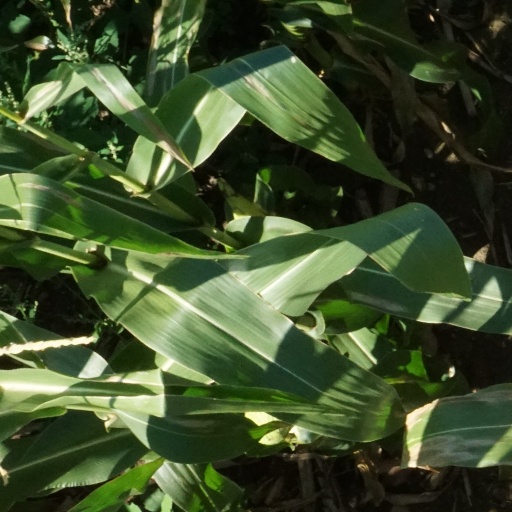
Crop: maize; corn